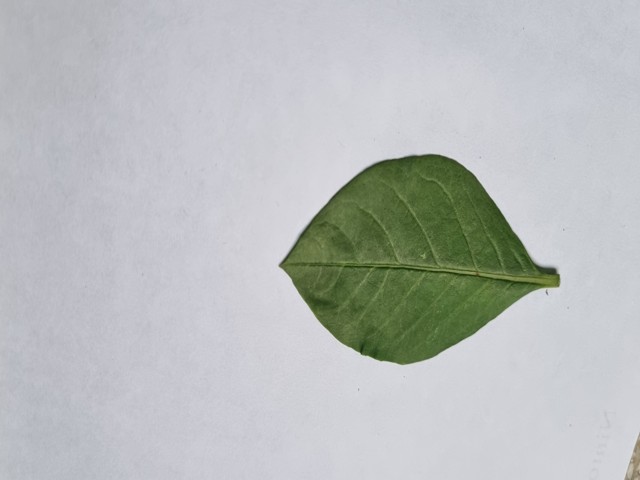
Plant: sarpagandha